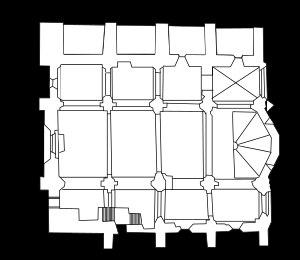
Le monastère Saint-Sauveur-de-Chirac était un monastère bénédictin puis jésuite fondé au XIᵉ siècle à proximité de Chirac. Il a donné son nom à la localité où il se trouve, Le Monastier, et est situé dans le département français de la Lozère, sur la commune du Monastier-Pin-Moriès. Il a été actif jusqu'à la Révolution française. Il ne reste principalement de ce monastère que l'église Saint-Sauveur-de-Chirac, devenue Monument historique par arrêté du 10 avril 1931. Cette église est devenue, à la suite de la disparition du monastère, l'église paroissiale.